Eddy Duchin

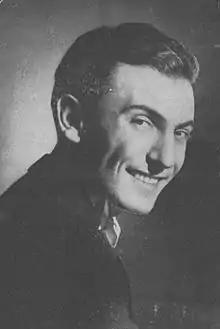
Eddy Duchin in a 1942 advertisement

Edwin Frank Duchin (April 1, 1909 – February 9, 1951), commonly known as Eddy Duchin or alternatively Eddie Duchin, was an American popular music pianist and bandleader during the 1930s and 1940s.